Eastern Iowa Airport

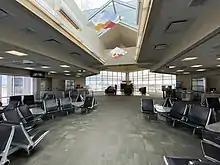
Gate area at Eastern Iowa airport

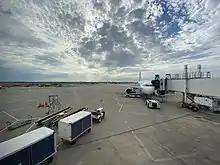
Tarmac view (construction work of new runway can be seen in the background)

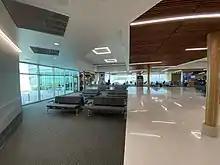
Terminal view

The airport was previously served almost entirely by regional jets, but now sees Delta use Airbus A320s that fly to Atlanta, as well as United with Airbus A320s and Boeing 737s to Denver International Airport and O'Hare International Airport. American has recently upgraded flights in 2022 on Airbus A319s and Airbus A320s to Charlotte, Dallas and Phoenix. Delta uses mostly regional jets to Minneapolis, although the size will increase on most flights there to 70–76 seats with first-class cabins, while Allegiant and Frontier fly Airbus A320 family aircraft. The airport sees five airlines with non-stop flights to seventeen airports. The airport has nine gates on the upper concourse with jet bridge boarding. The airport used to be divided into two concourses, designated (B) and (C). After the renovation, all the B gates were removed and three new gates were added in addition to the C gates. The gates lost their "C" designation and became gates 4–9. The new gates 1–3 serve Delta and Frontier. Shortly thereafter, the airport expanded the concourse and added an additional 4 gates, making for a total of 13 gates.